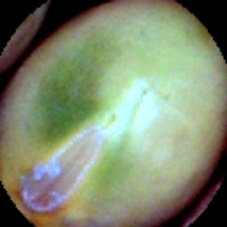
Label: Immature